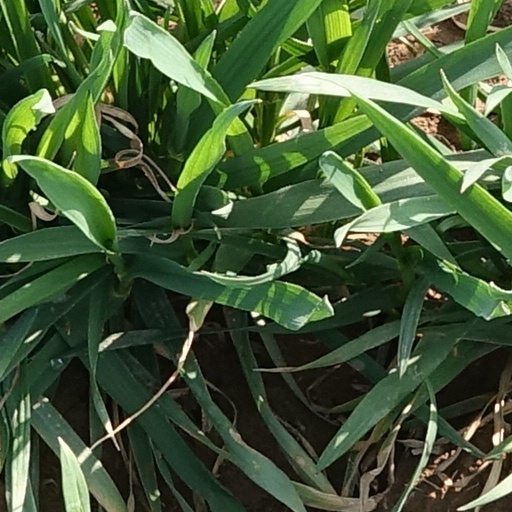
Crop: wheat